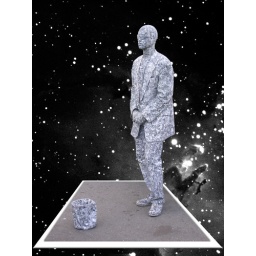
Man pretending to be a statue, standing on ground pretending to be a platform in space.